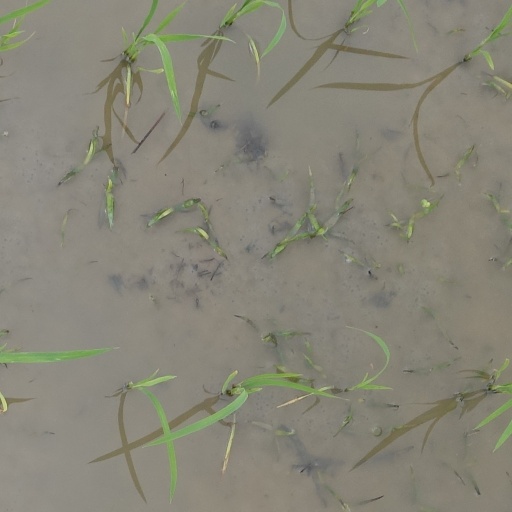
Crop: rice